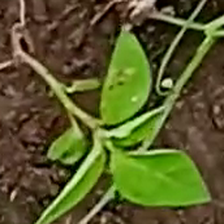
Weed species: Moti_dudhi(Euphorbia_geneculata_L)